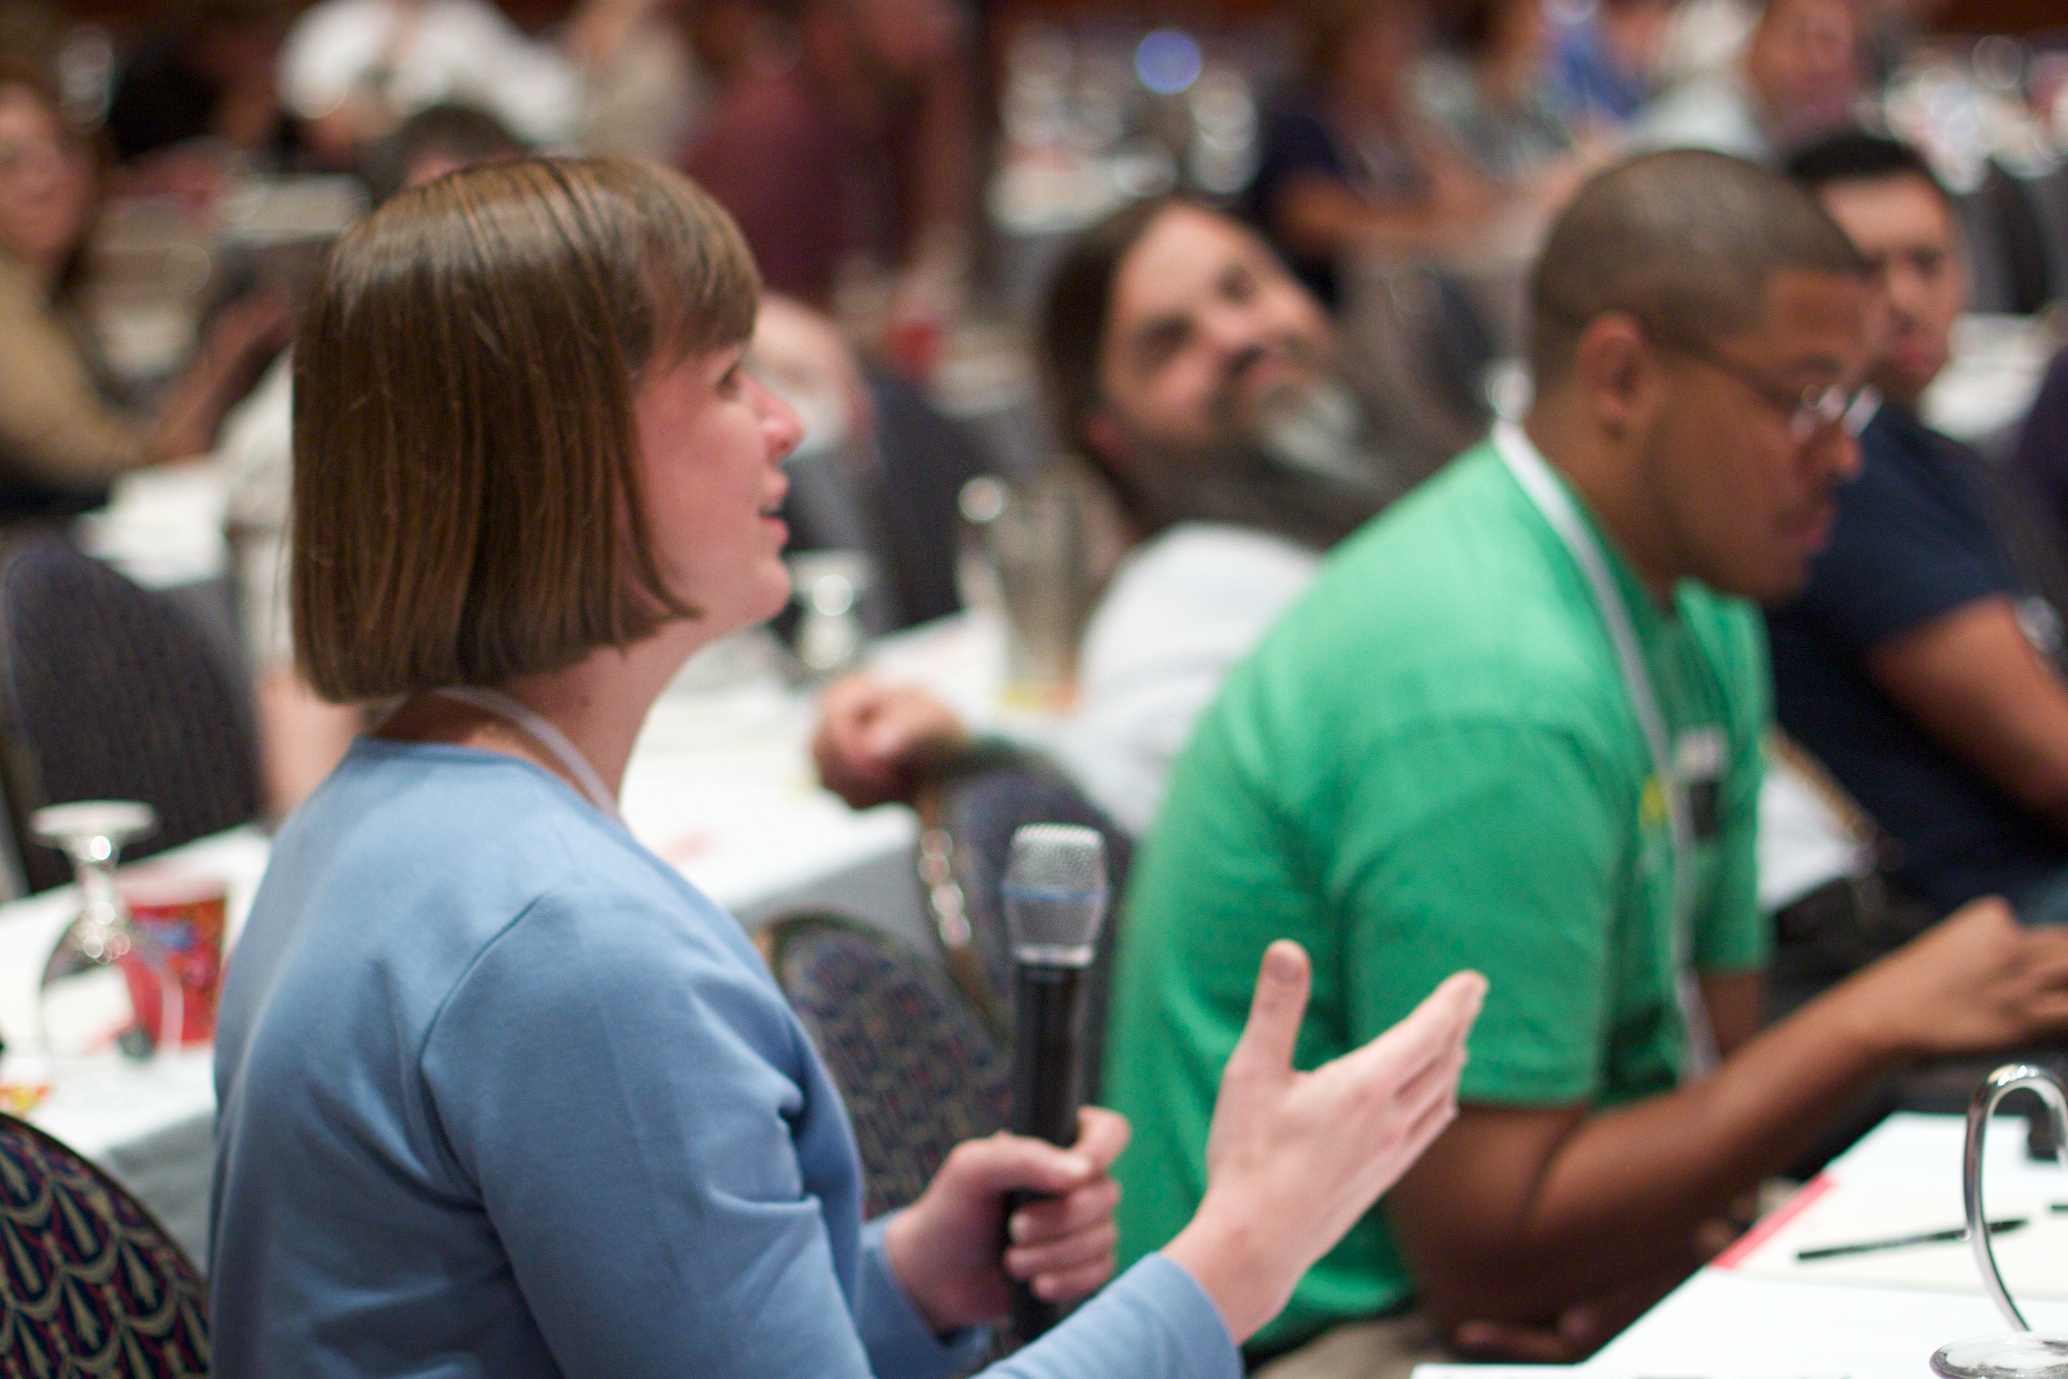
person, people, crowd, audience, education, nmc2010